List of diplomatic missions in Thailand

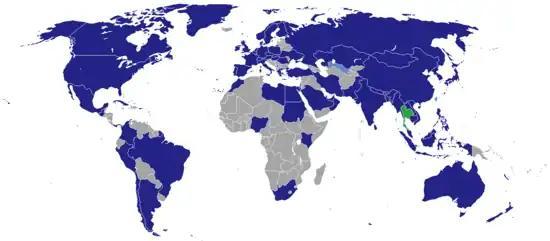
Map of diplomatic missions in Thailand

The following cities are host to a number of career consular missions; all are consulates-general unless otherwise indicated.